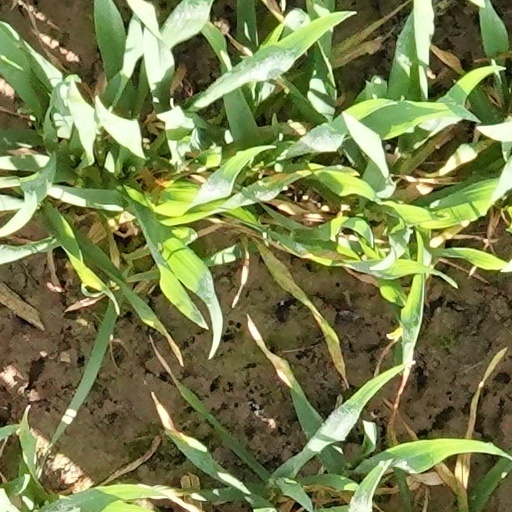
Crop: wheat